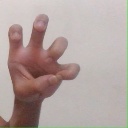
अक्षर: छ